Brewster Whitecaps

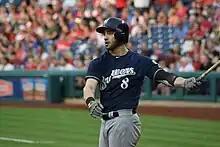
Ryan Braun

Brewster qualified for the postseason in six of ten years in the 2010s. The 2012 Whitecaps featured future major league all-stars Jeff McNeil and Aaron Judge. Judge, a towering 6-foot-7 slugger, clouted 5 homers and batted .270 for Brewster. In 2014, Whitecap Wade Wass set CCBL single game records by crushing two grand slams and driving in nine runs against Wareham in a game nationally telecast by Fox College Sports.